Sousuke Aizen

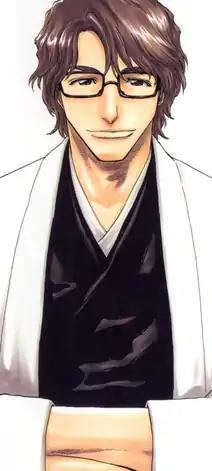
Aizen on the cover of Volume 12.

is a fictional character in the Japanese manga and anime series "Bleach" created by Tite Kubo. He is the main antagonist of the first part of the story of "Bleach". Serving as captain of the Fifth Division of Soul Reapers when he is introduced, Aizen later fakes his death and horribly betrays the Soul Society in search of immense power to overthrow and defeat the Soul King, before Ichigo Kurosaki and Kisuke Urahara fail to defeat him in the newest iteration. His former lieutenant is Momo Hinamori.